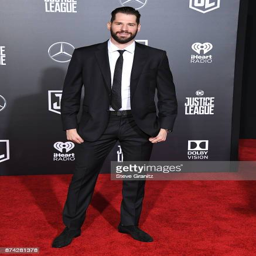
olympic athlete arrives at the premiere